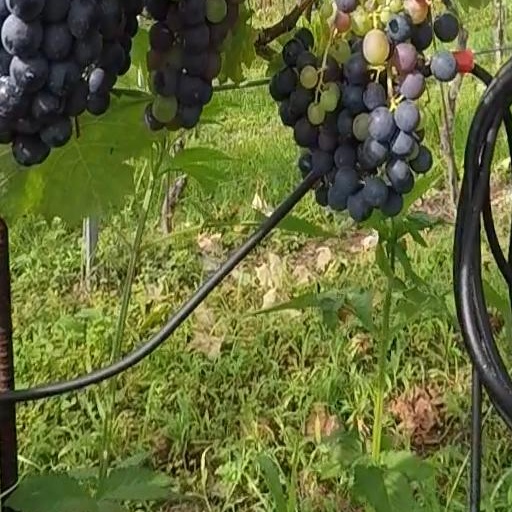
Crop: grape